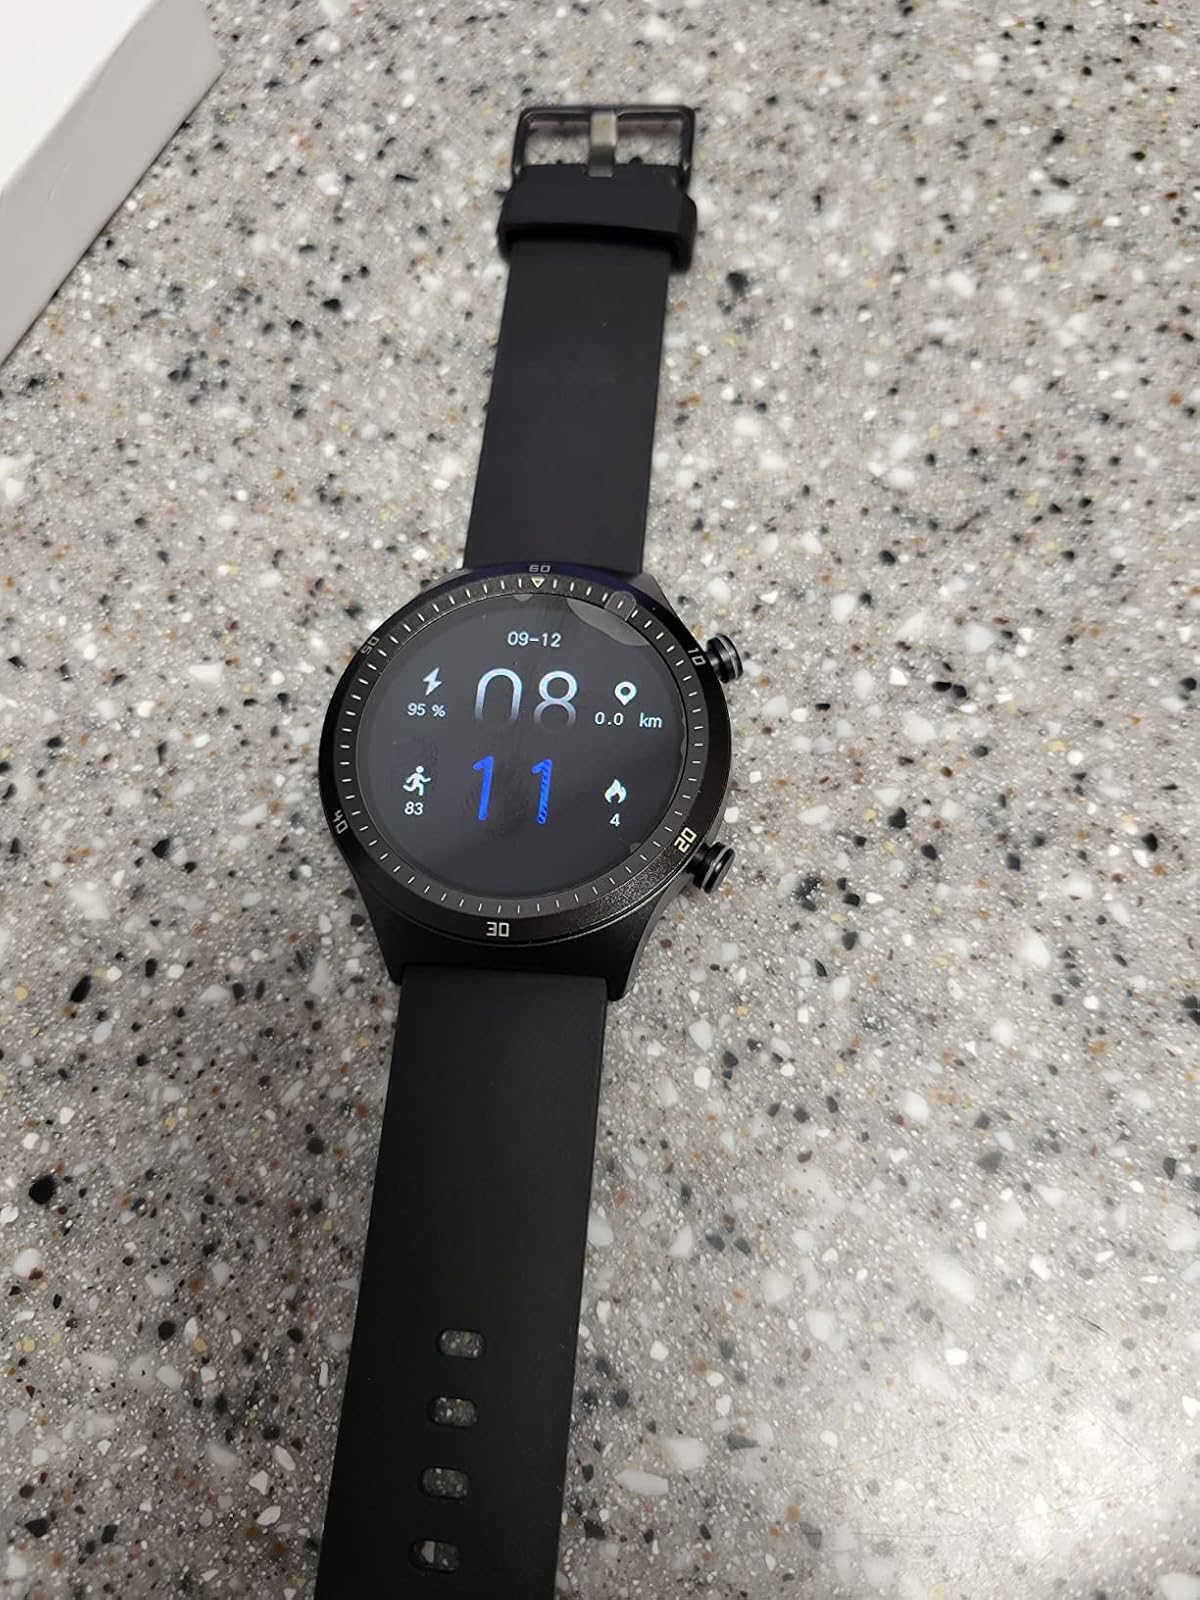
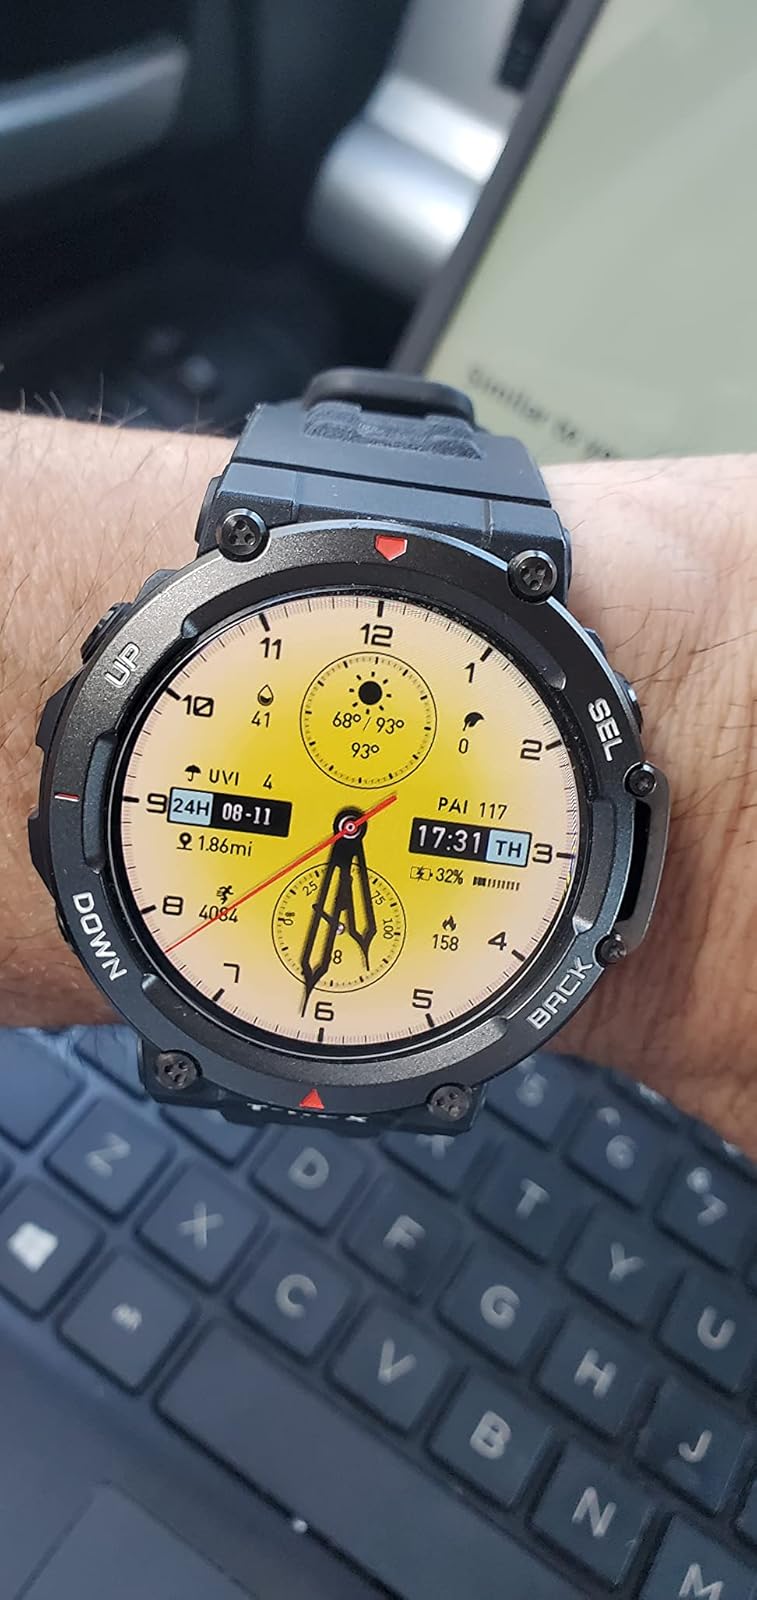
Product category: smartwatch
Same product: no